History of Macedonia (ancient kingdom)

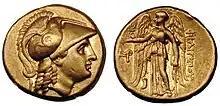
A golden stater of Philip III Arrhidaeus bearing images of Athena (left) and Nike (right).

Despite his skills as a commander, Alexander perhaps undercut his own rule by demonstrating signs of megalomania. While utilizing effective propaganda such as the cutting of the Gordian Knot, he also attempted to portray himself as a living god and son of Zeus following his visit to the oracle at Siwah in the Libyan Desert (in modern-day Egypt) in 331 BC. When he attempted to have his men prostrate before him at Bactra in 327 BC in an act of "proskynesis" (borrowed from the Persian kings), the Macedonians and other Greeks considered this blasphemy and usurpation of the authority of the gods. Alexander's court historian Callisthenes refused to perform this ritual there and the others took his example, an act of protest that led Alexander to abandon the practice. When Alexander had Parmenion murdered at Ecbatana in 330 BC, this was "symptomatic of the growing gulf between the king's interests and those of his country and people," according to Errington. His murder of Cleitus the Black in 328 BC is described as "vengeful and reckless" by Dawn L. Gilley and Ian Worthington. He also pursued the polygamous habits of his father Philip II and encouraged his men to marry native women in Asia, leading by example when he wed Roxana, a Sogdian princess of Bactria. He then married Stateira II, eldest daughter of Darius III, and Parysatis II, youngest daughter of Artaxerxes III, at the Susa weddings in 324 BC.